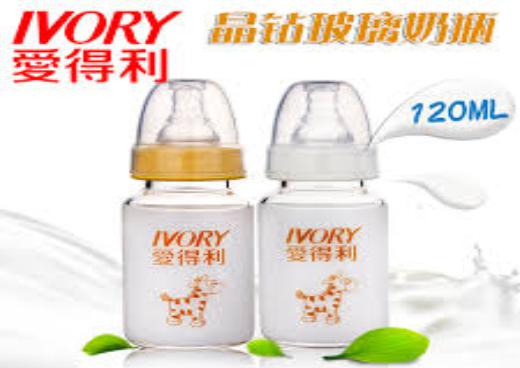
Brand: IVORY
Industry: Necessities